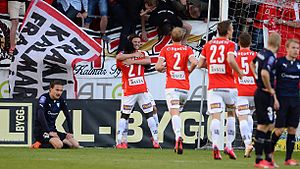
Kalmar FF
Spillere fra Kalmar FF fejrer en scoring (2015).
Kalmar FF er en svensk fodboldklub fra Kalmar, der spiller i den svenske række, Allsvenskan.